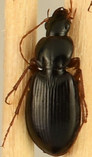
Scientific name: Synuchus impunctatus
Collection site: Harvard Forest Site (HARV), plot HARV_010